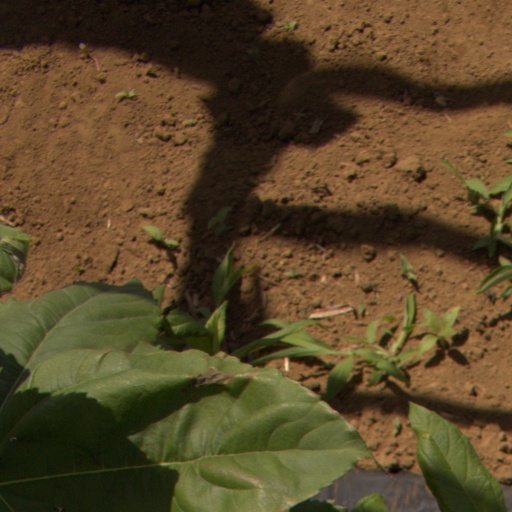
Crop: Jerusalem artichoke